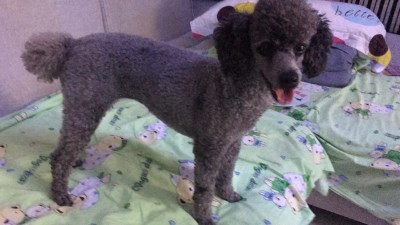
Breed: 7449-n000128-teddy